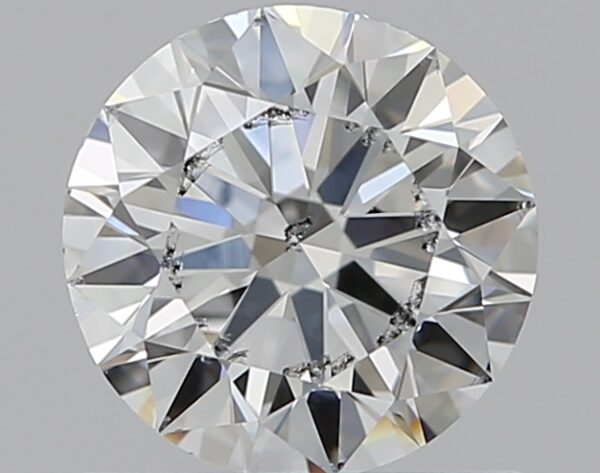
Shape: round
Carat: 0.71
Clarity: SI2
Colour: I
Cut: EX
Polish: EX
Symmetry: EX
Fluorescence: N
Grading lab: GIA
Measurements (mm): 5.72 x 5.75 x 3.49